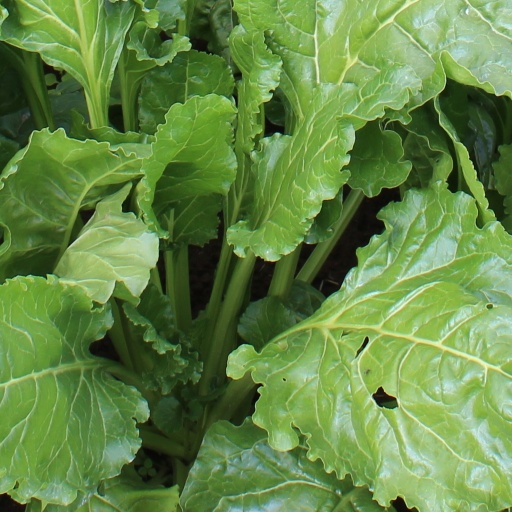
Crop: sugar beet